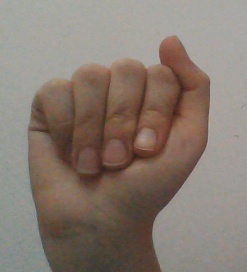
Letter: saad